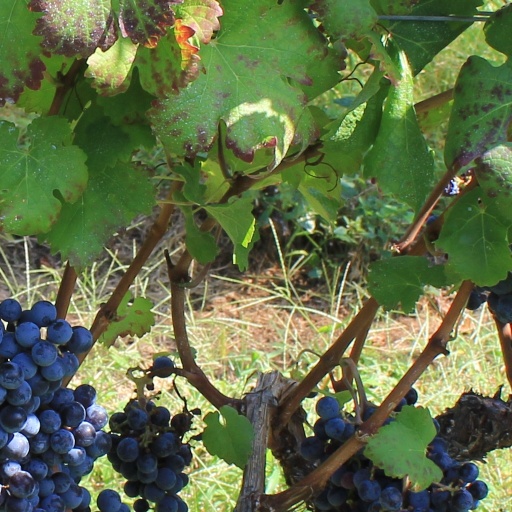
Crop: grape